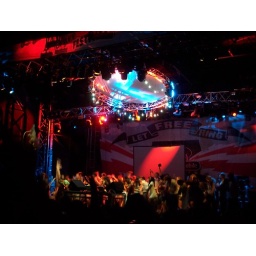
best viewed in the slide show as a series. you can appreciate the toilet paper roll guns and the overall vibe.